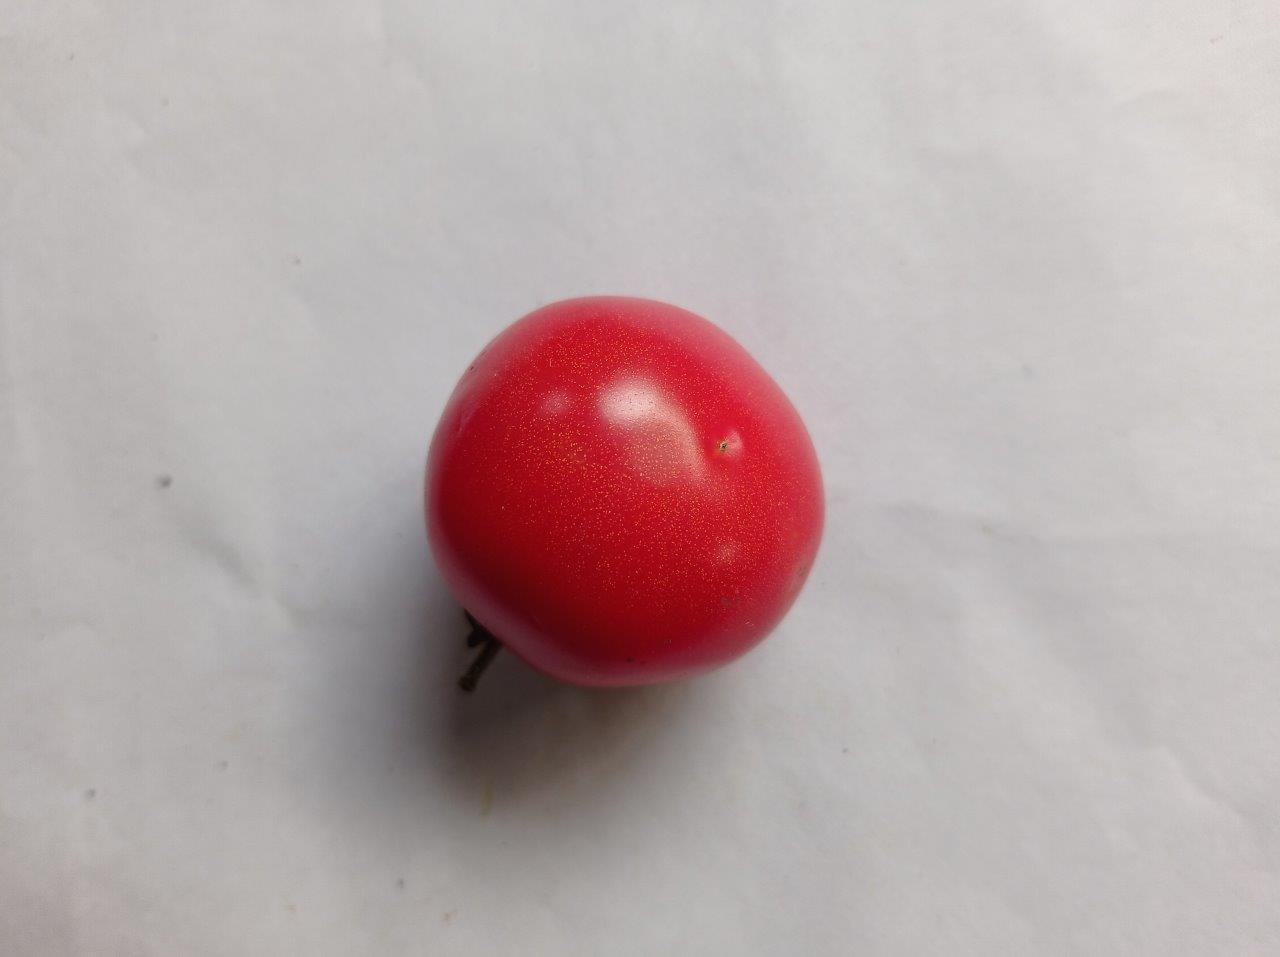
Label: Fresh